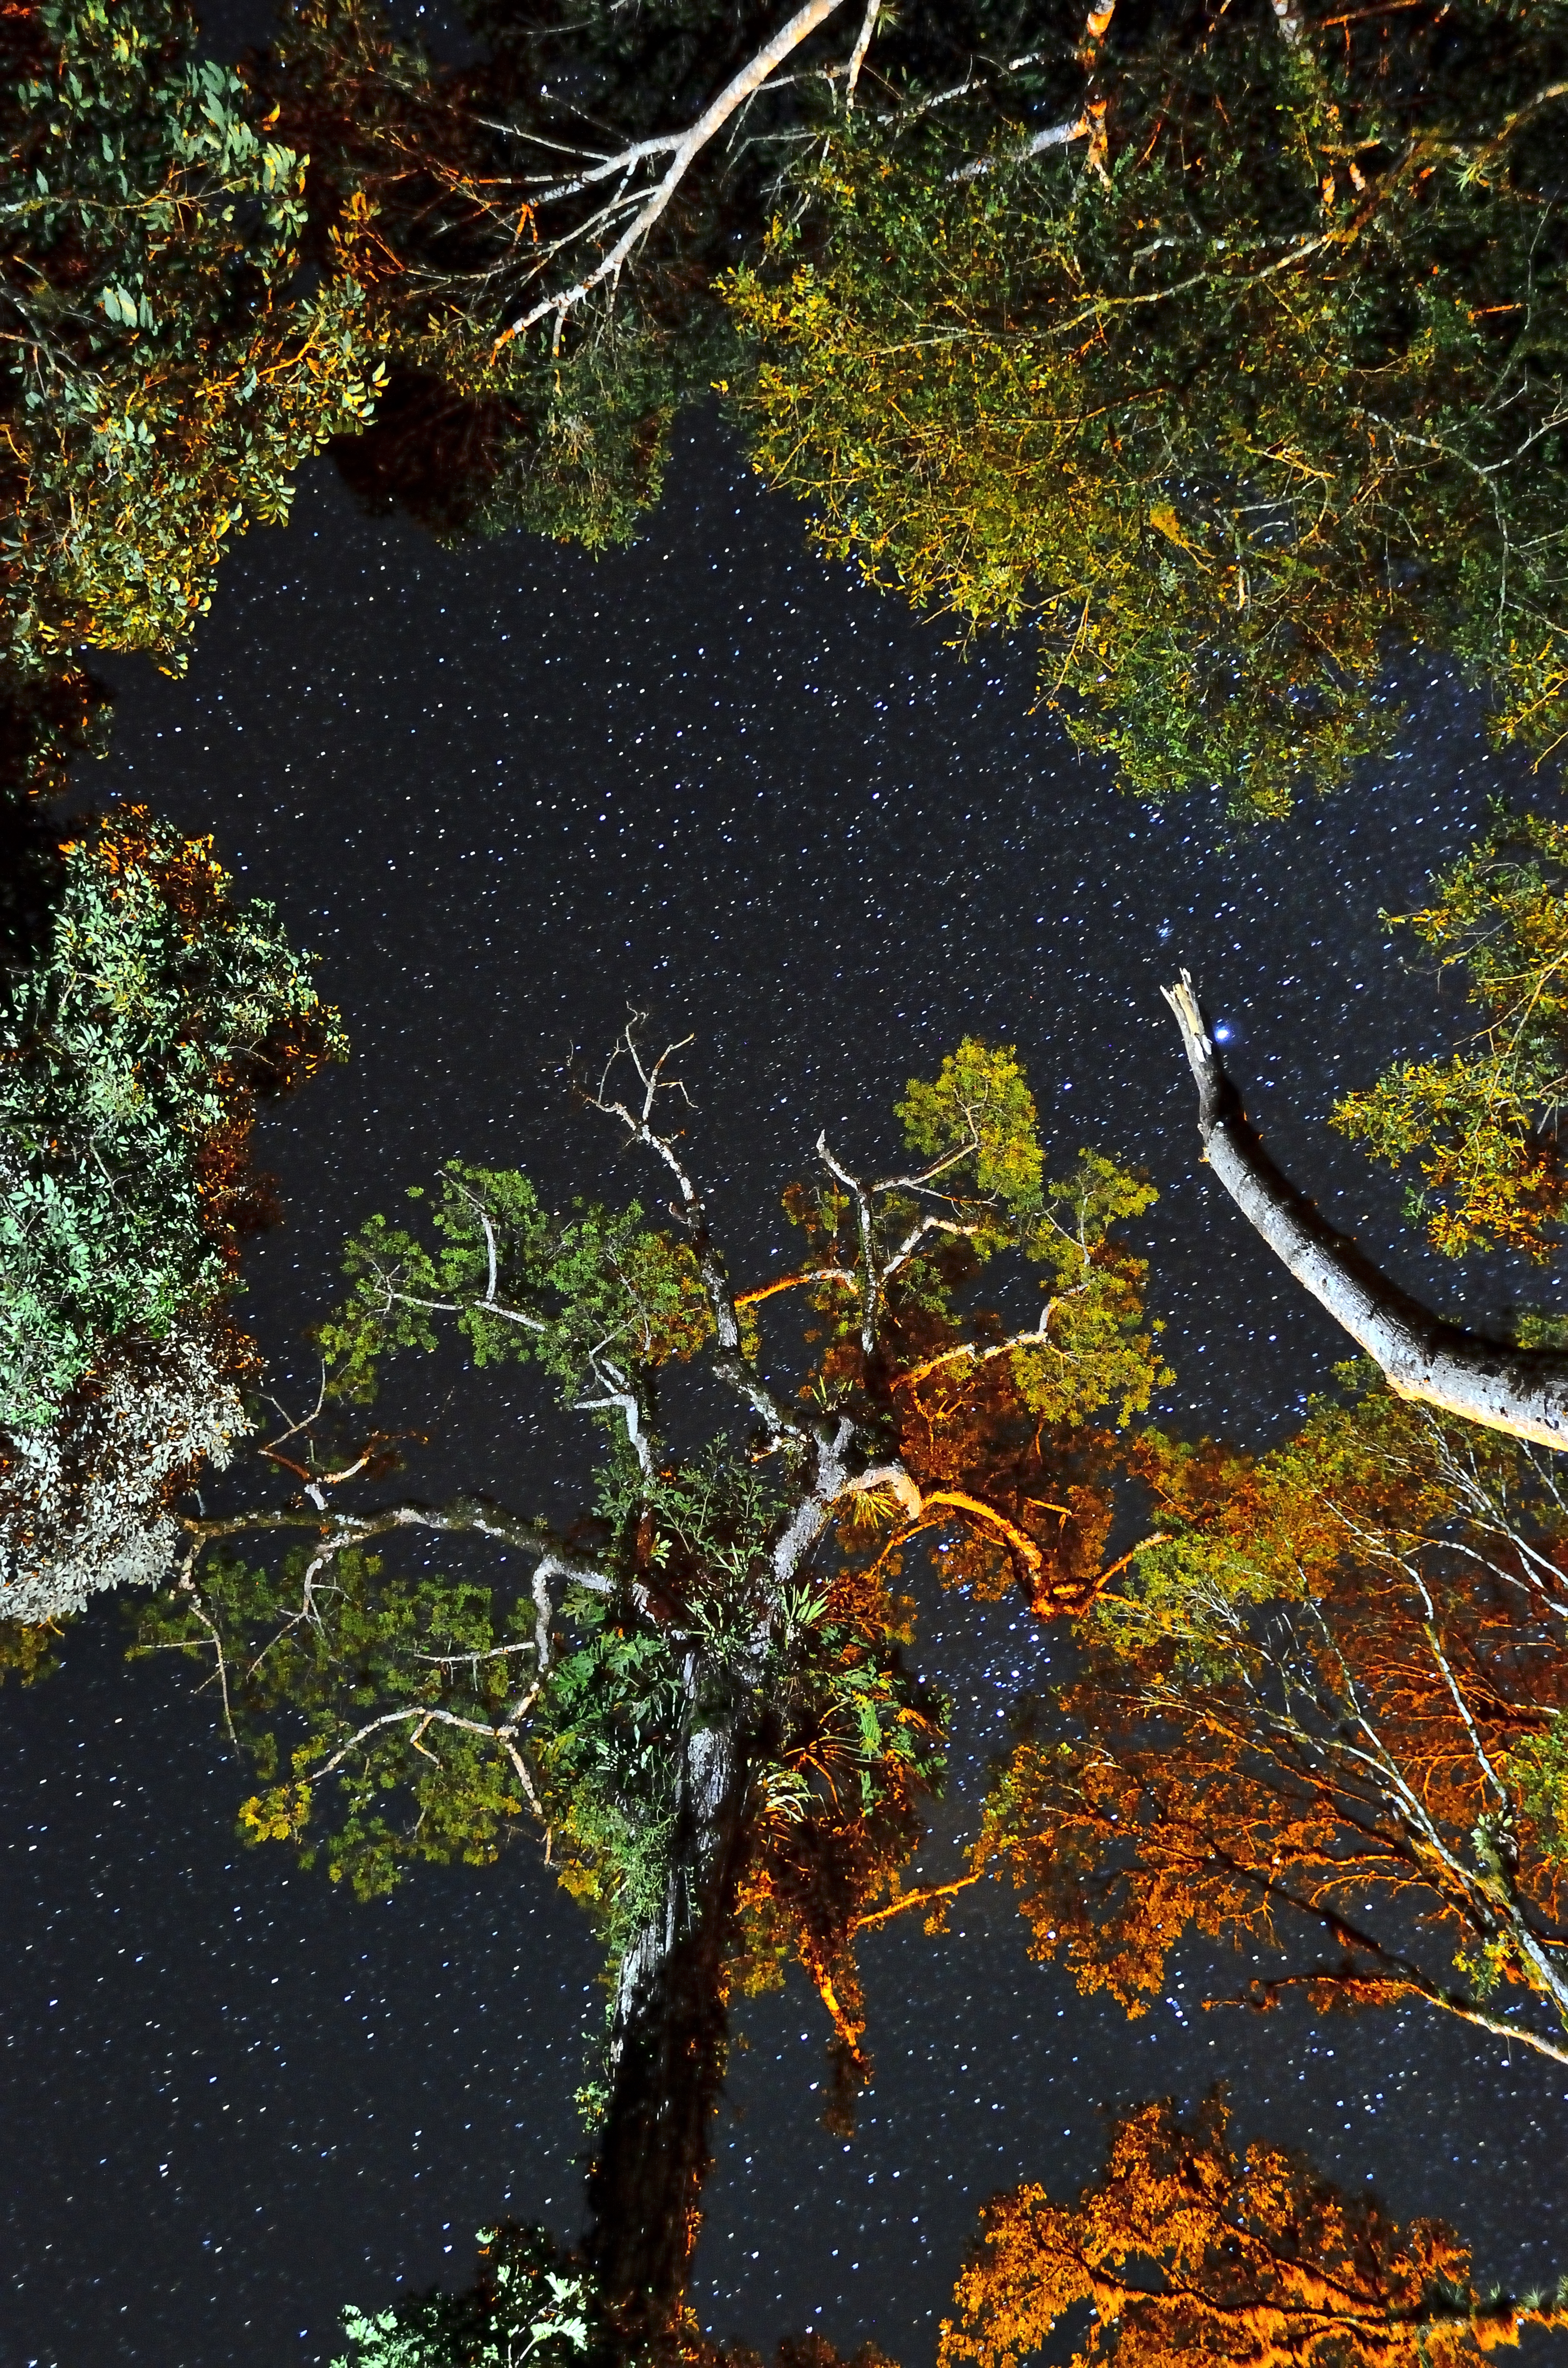
tree, nature, forest, rock, branch, plant, sunlight, leaf, stream, green, reflection, autumn, soil, season, verano, cielo, y, arboles, los, woodland, eldorado, misiones, selva, lawrence, estrellas, corina, copas, vialactea, veranos, losveranos, corinalawrence, pirayguazu, piraguafest, balneariopirayguazu, habitat, natural environment, woody plant